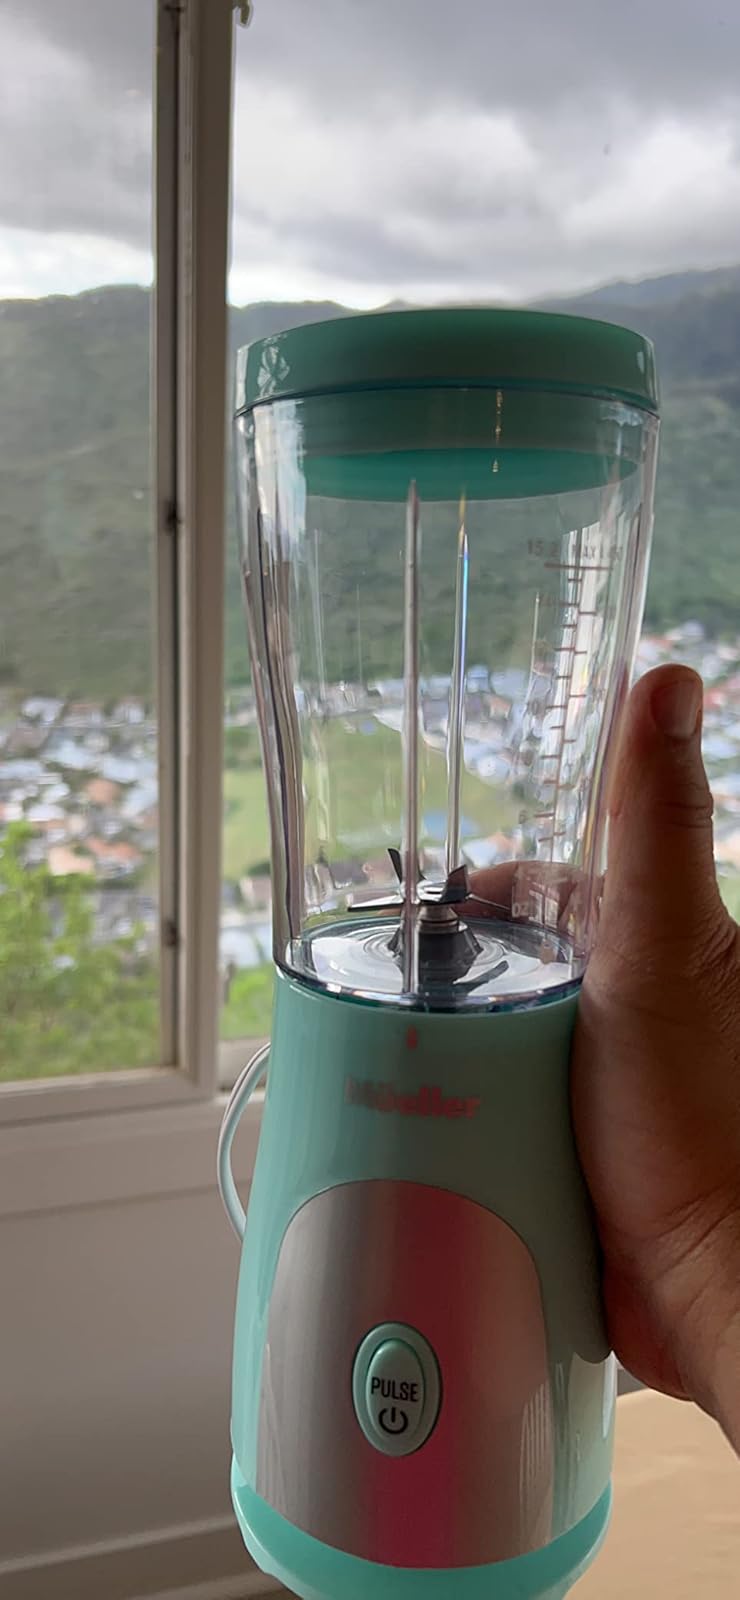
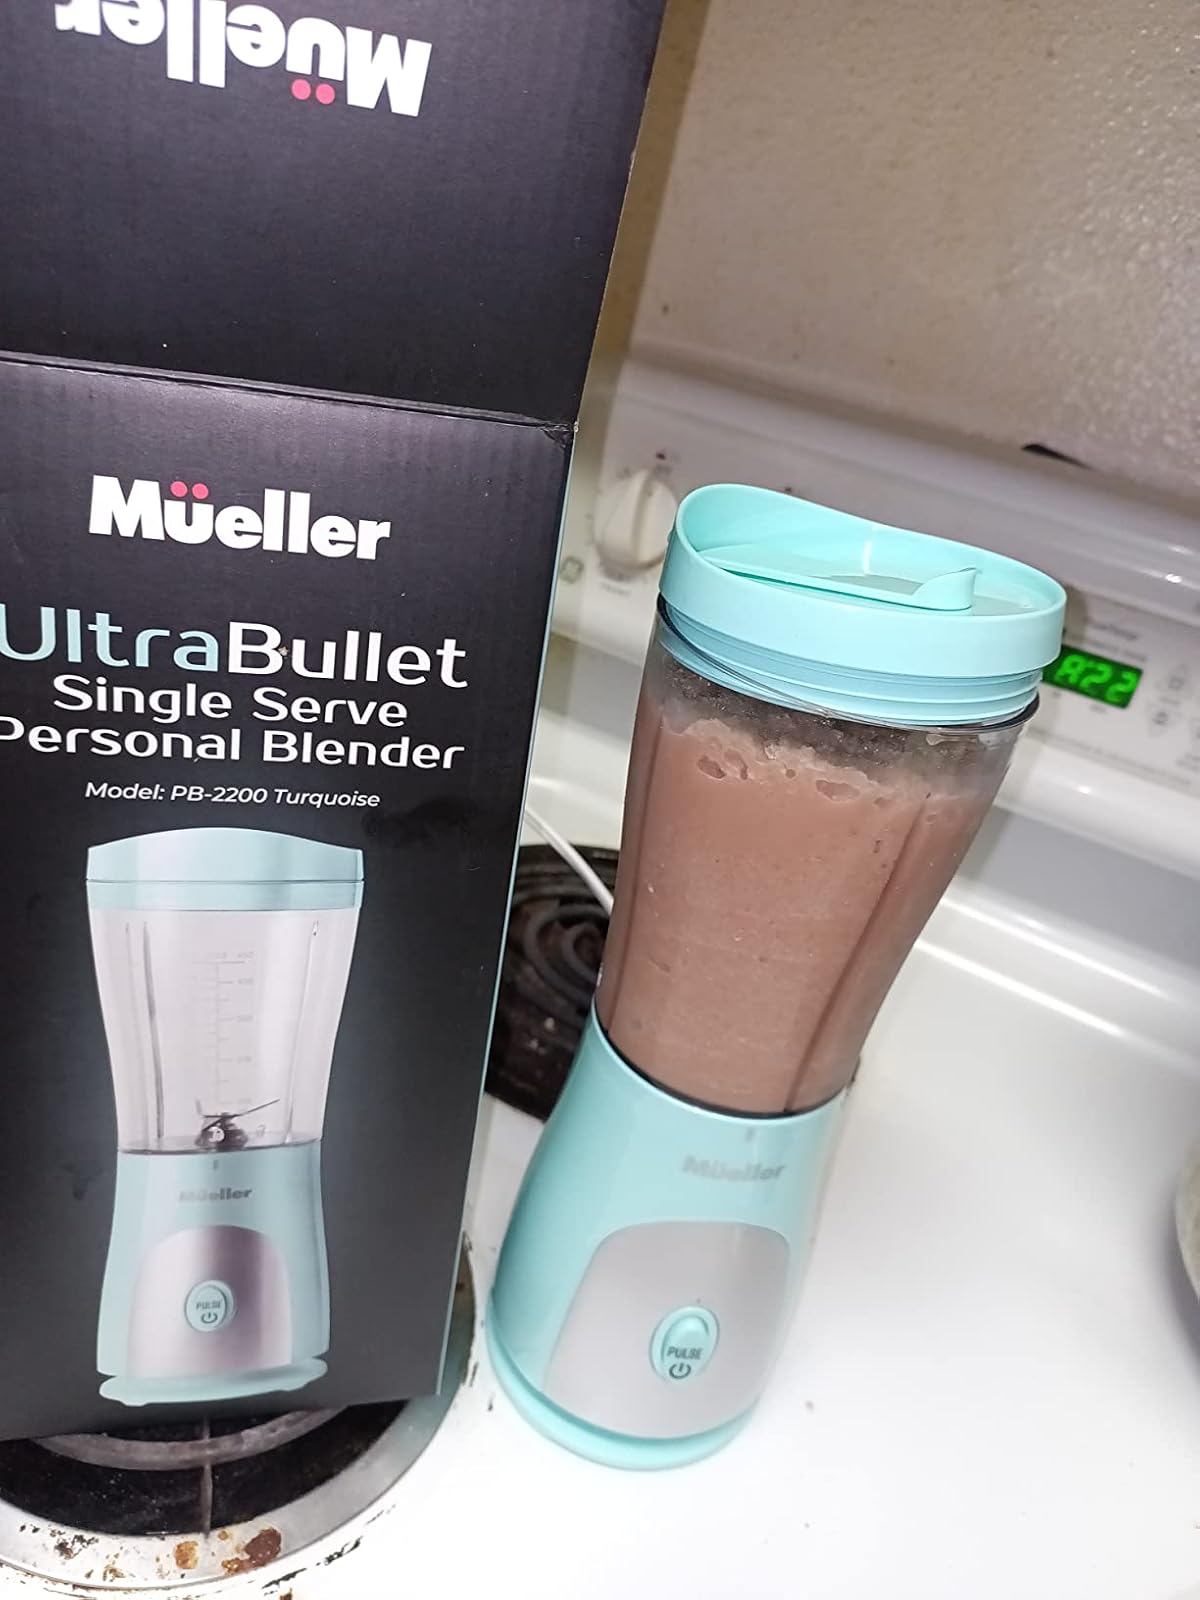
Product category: items_blender
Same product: yes